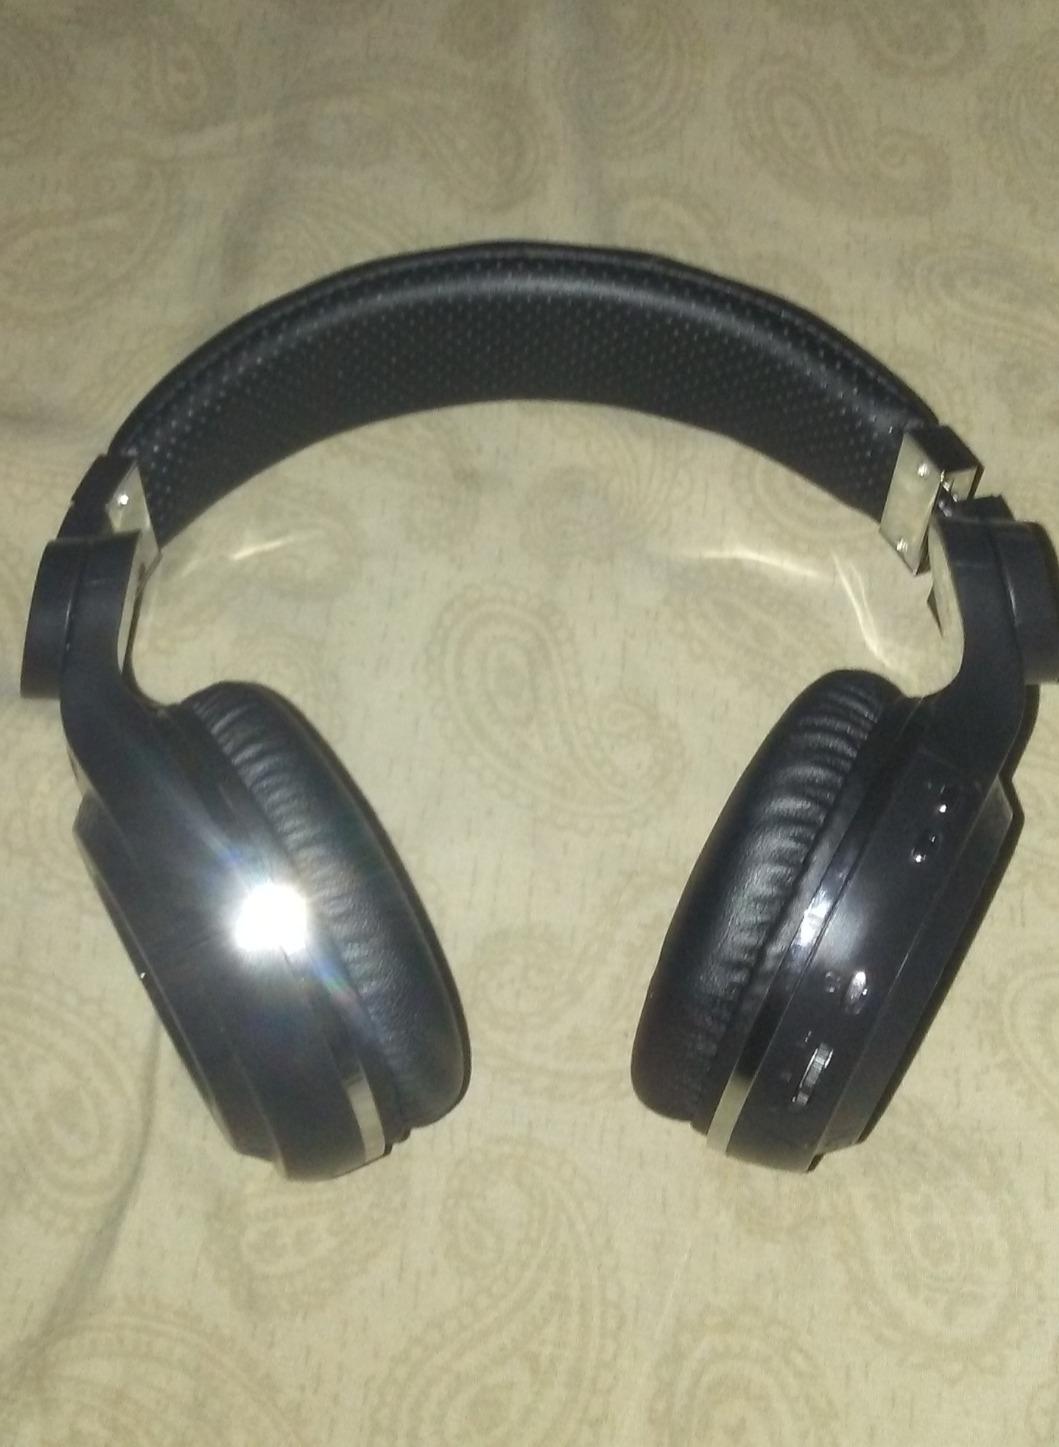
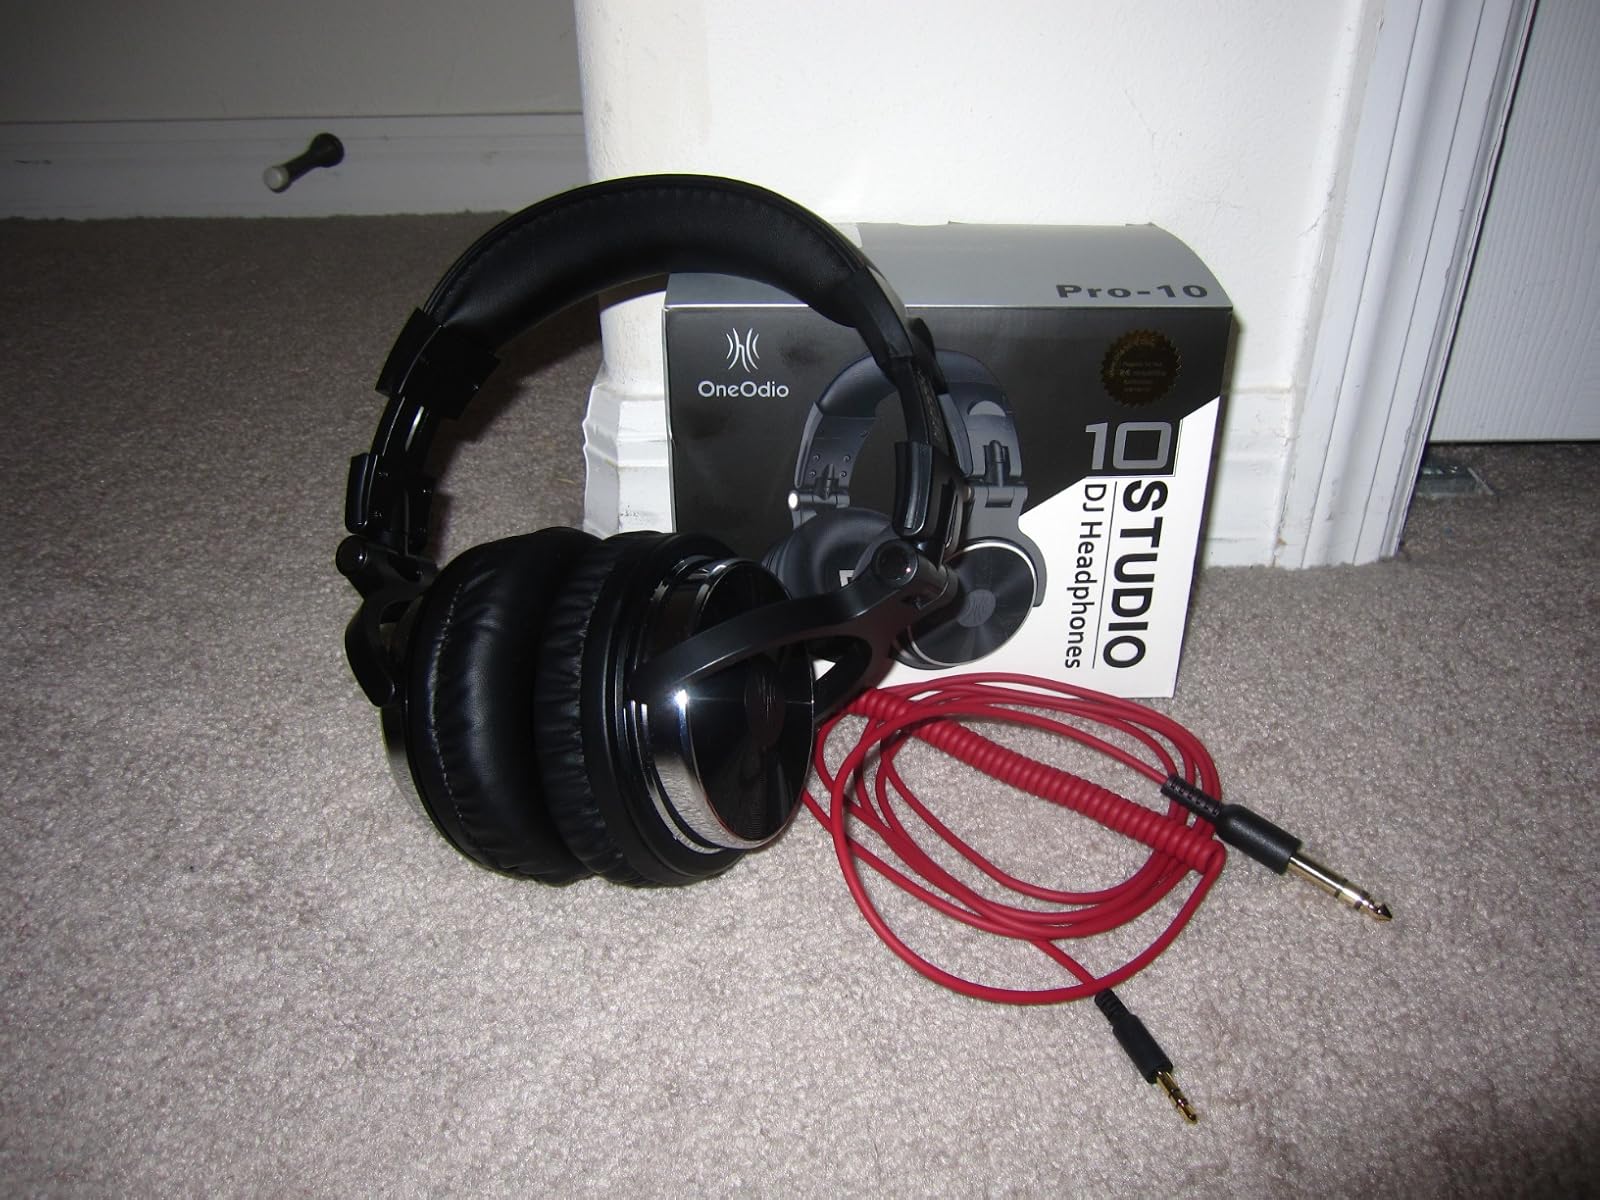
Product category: headphones
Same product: no